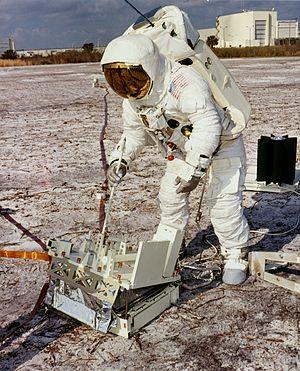
L’Apollo Lunar Surface Experiments Package est un ensemble d'instruments scientifiques installé par les astronautes des six missions du programme Apollo à la surface de la Lune entre 1969 et 1972. La mission Apollo 11 installa une version simplifiée de l'ALSEP : l’Early Apollo Scientific Experiments Package.